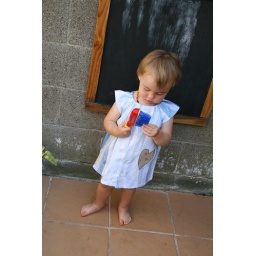
2 more shirt dresses for my upcoming market in December!